Jamie Lee Curtis

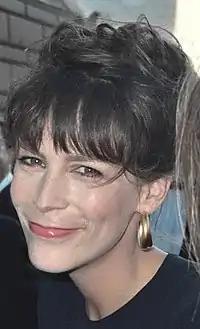
Curtis at the 1989 Primetime Emmy Awards

Jamie Lee Curtis was born in Santa Monica, California, on November 22, 1958, to actors Janet Leigh (born Jeanette Helen Morrison; 1927–2004) and Tony Curtis (born Bernard Schwartz; 1925–2010). Her mother was of Danish, German, and Scotch-Irish descent. Her father was Jewish, a son of emigrants from Mátészalka, Hungary. She has an older sister, actress Kelly Curtis (born 1956), and four half-siblings from her father's later marriages: Alexandra, actress Allegra Curtis (born 1966), Benjamin, and Nicholas (who died of a drug overdose in 1994).